UEFA Euro 1996 final

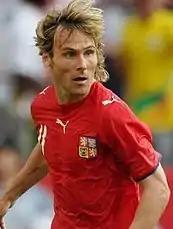
Pavel Nedvěd "(pictured in 2006)" scored two goals in the group stage for the Czech Republic.

The Czech Republic's second game was against Italy and took place at Anfield in Liverpool on 14 June 1996. Italy made several changes to their starting lineup from their previous match, a 2–1 victory over Russia, and the Czech Republic took the lead after just four minutes. Poborský avoided Paolo Maldini's tackle and crossed for Nedvěd who controlled the ball on his chest and scored past Angelo Peruzzi, the Italy goalkeeper. Alessandro Costacurta then appeared to handle the ball but no penalty was awarded, and immediately Diego Fuser dispossessed Jan Suchopárek, ran with the ball before crossing to Enrico Chiesa who equalised. In the 28th minute, Italy were reduced to ten players when Luigi Apolloni was sent off after being shown a second yellow card for a foul on Pavel Kuka. Seven minutes later, Kuka's cross was missed by Maldini and volleyed into the Italy goal by Radek Bejbl, to give the Czech Republic the lead. There were several chances for the Czech Republic in the second half to extend their lead but the final opportunity to score fell to Italy's Pierluigi Casiraghi who struck the ball off-target from a Gianfranco Zola pass in stoppage time, and the match ended 2–1 to the Czech Republic.